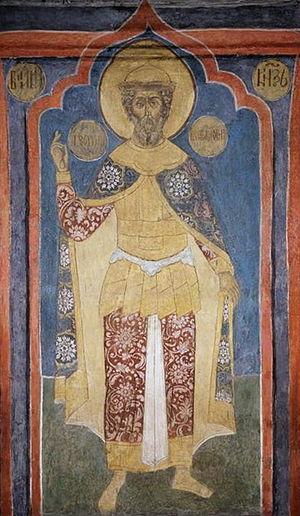
Iouri II de Vladimir dit, prince de Vladimir de 1212 à 1217 et de 1218 à 1238.